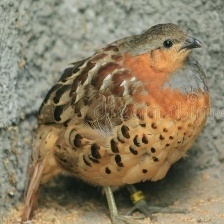
Species: CHINESE BAMBOO PARTRIDGE
Scientific name: BAMBUSICOLA THORACICUS
ImageNet parent category: partridge